VTech Laser 200

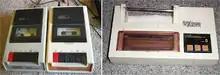
The VZ200 and VZ300 datasettes along with the VZ200 Printer Plotter

In 1984 disk drive units were released onto the German market and to the rest of the world in 1985. Two drive units could be connected to the computer at the same time through the drive controller. A plug-pack cartridge controller containing the DOS ROM was required to operate the drives. The DOS ROM and diskette drives were backwards compatible with the Laser 200.